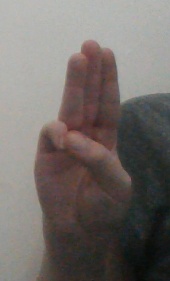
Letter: thaa